Nestorianism

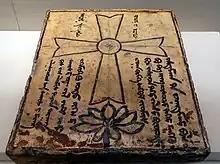
Epitaph of a Nestorian, unearthed at Chifeng, Inner Mongolia

Nestorianism was condemned as heresy at the Council of Ephesus (431). The Armenian Church rejected the Council of Chalcedon (451) because they believed Chalcedonian Definition was too similar to Nestorianism. The Persian Nestorian Church, on the other hand, supported the spread of Nestorianism in Persarmenia. The Armenian Church and other eastern churches saw the rise of Nestorianism as a threat to the independence of their Church. Peter the Iberian, a Georgian prince, also strongly opposed the Chalcedonian Creed. Thus, in 491, Catholicos Babken I of Armenia, along with the Albanian and Iberian bishops met in Vagharshapat and issued a condemnation of the Chalcedonian Definition.